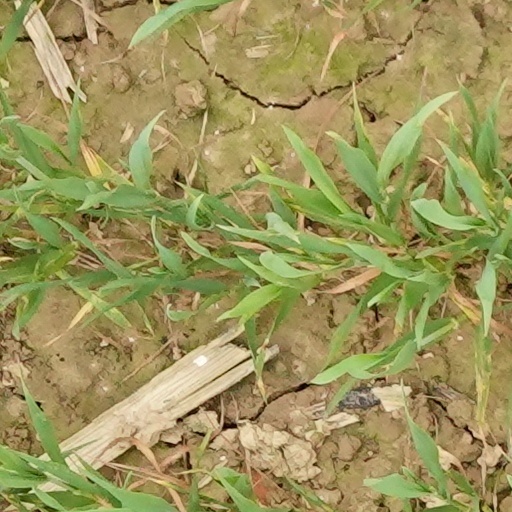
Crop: wheat